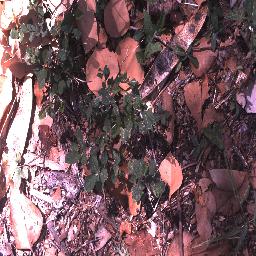
Label: negative